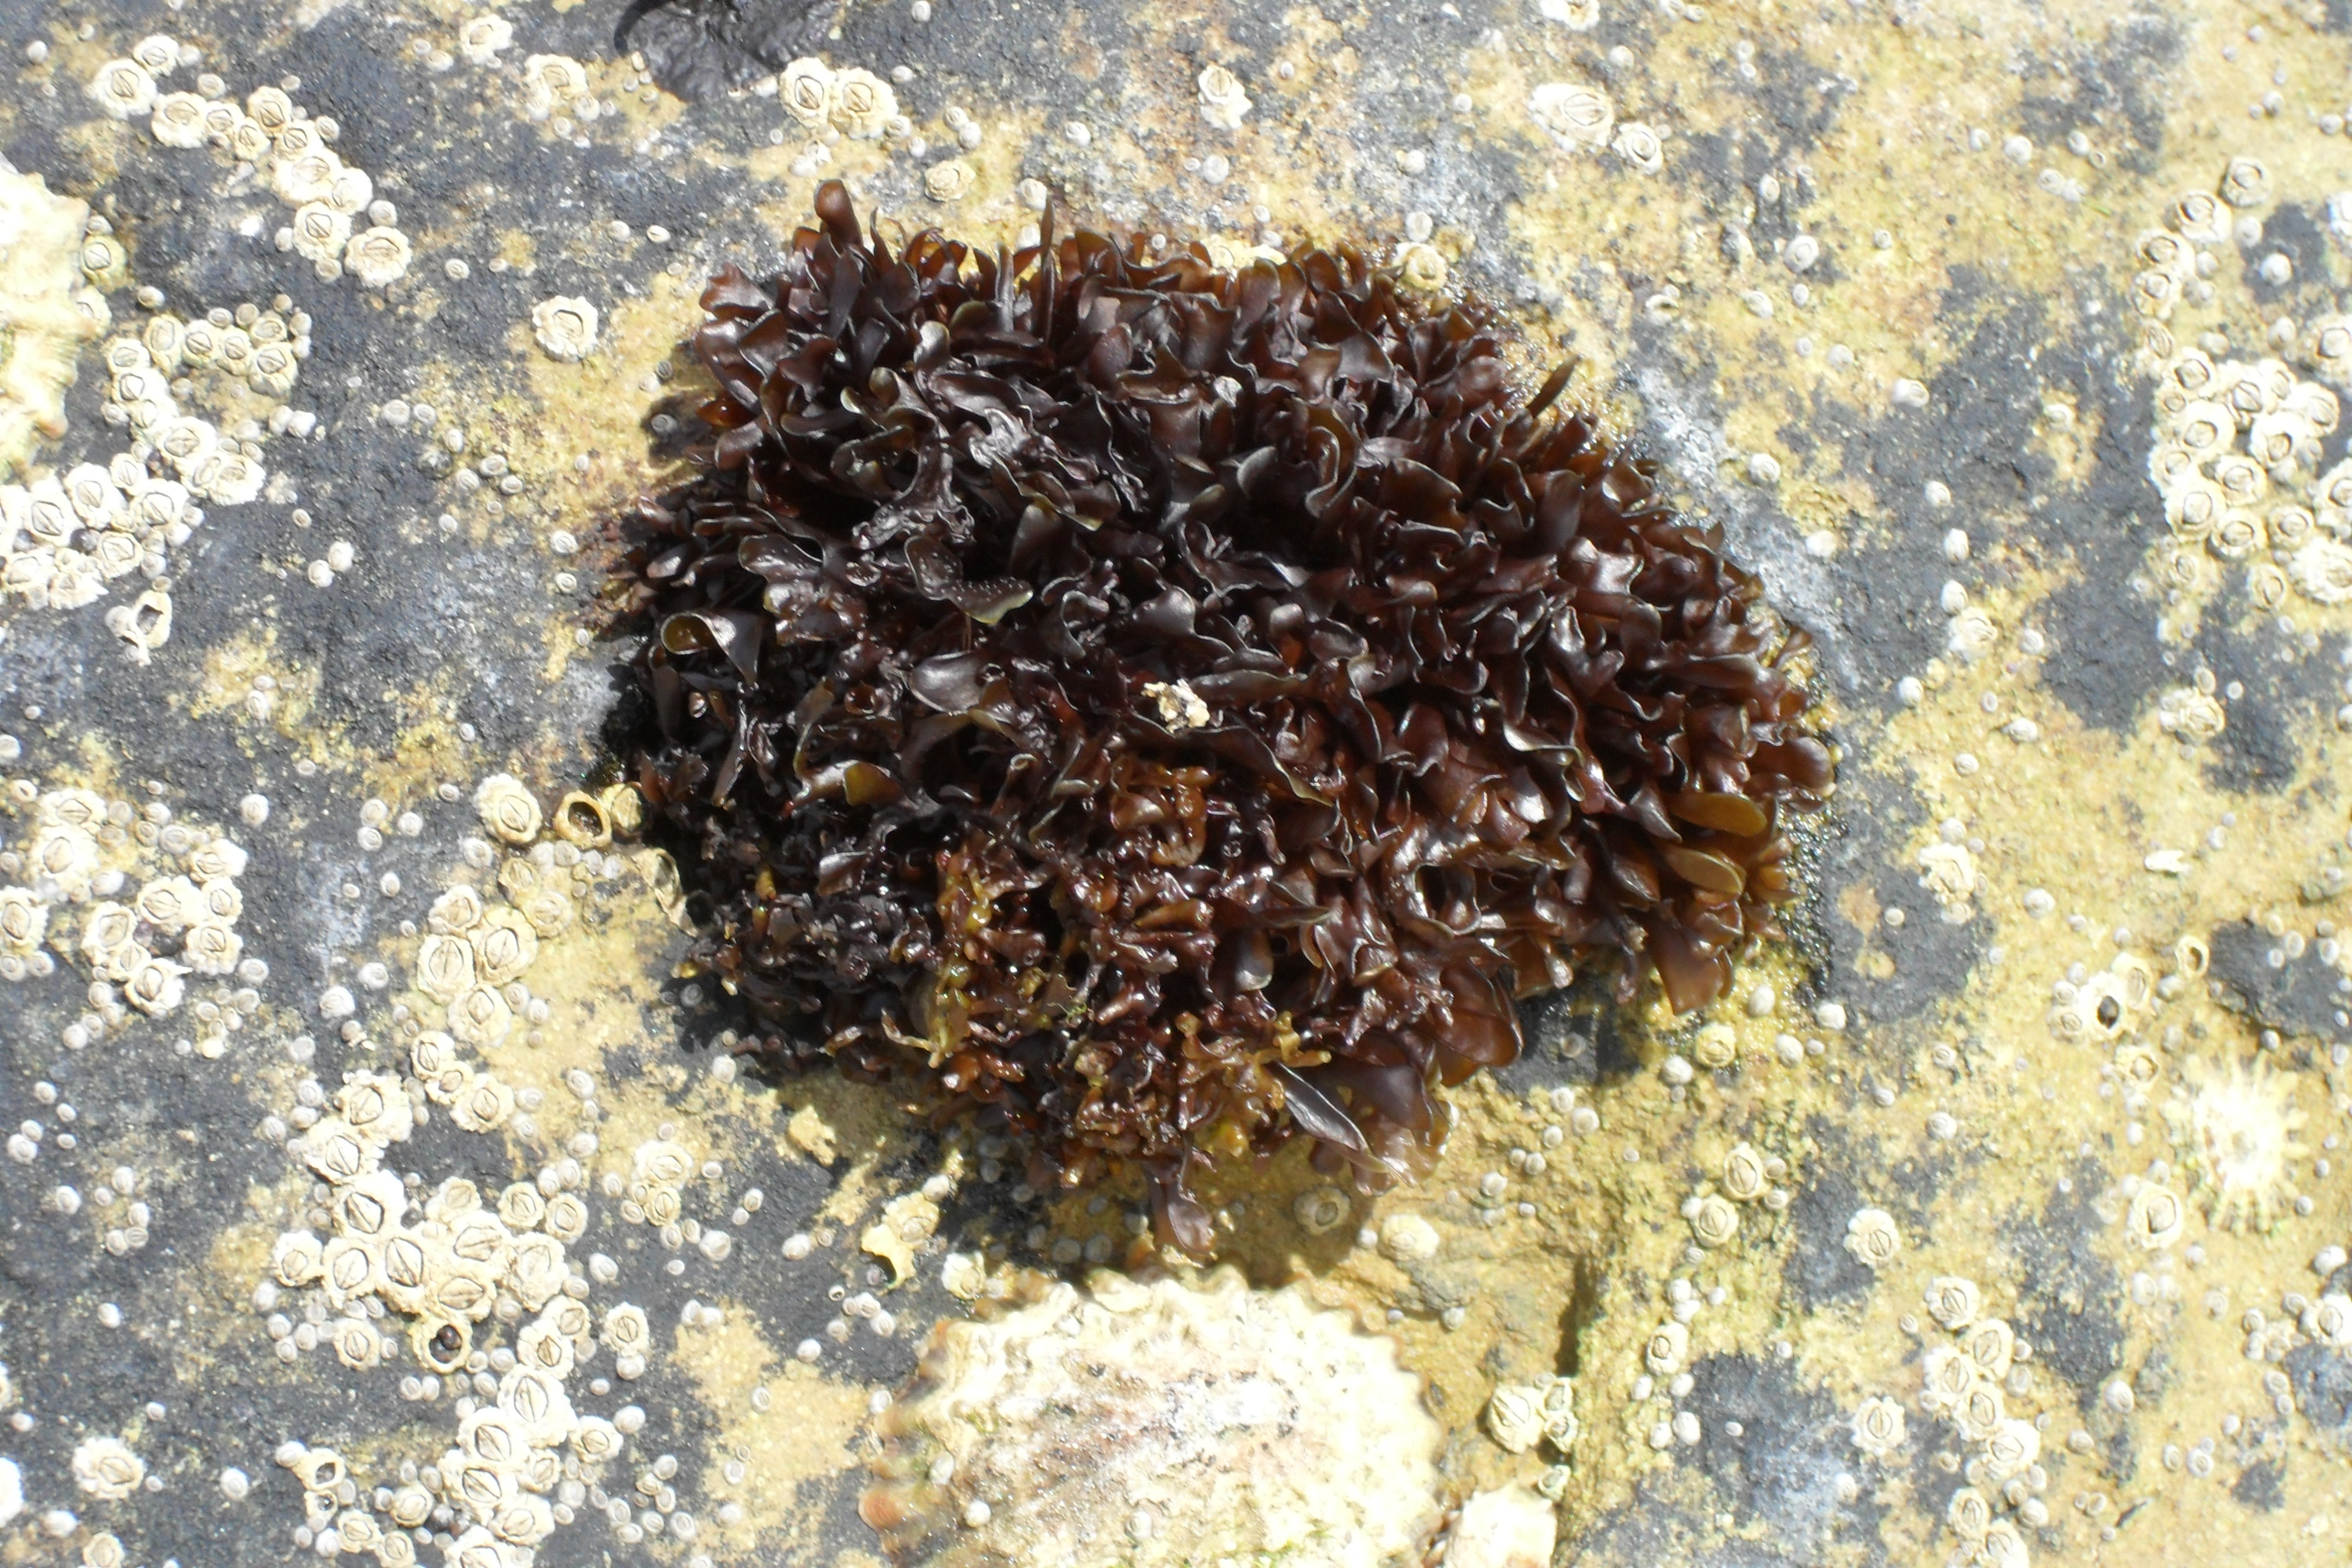
beach, sea, coast, nature, ocean, shore, tide, biology, seaweed, soil, coral, invertebrate, rockpool, algae, marine, echinoderm, marine biology